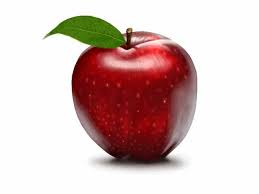
Label: Apple